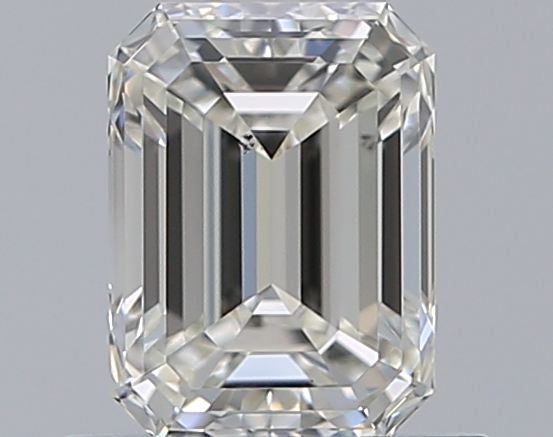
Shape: emerald
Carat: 0.8
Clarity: VS2
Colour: I
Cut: EX
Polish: EX
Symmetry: EX
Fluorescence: N
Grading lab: GIA
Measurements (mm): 6.08 x 4.48 x 3.09